Satyanatha Tirtha

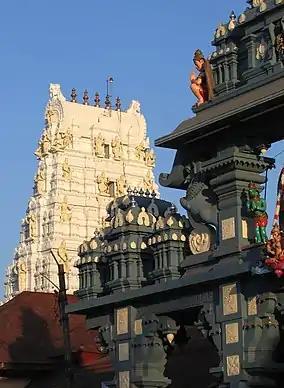
Udupi Sri Krishna Matha, a centre of Madhva Siddhanta

B.N.K. Sharma says, Satyanatha Tirtha was originally named Narasimhacharya. He was born into an Kannada-speaking Deshastha Brahmin family of scholars in 1648 in Miraj, now in the southern part of Maharashtra. His father's name was Krishnacharya Avadhani and his mother's name was Rukmini Bai. Before becoming pontiff of the monastic institution Uttaradi Math, he was known by three names after taking Sannyasa. He was first ordained Sannyasa as an ordinary ascetic with the name Vidyanatha Tirtha by Krishnadwaipayana Tirtha (the disciple of Vedavyasa Tirtha), for second time he was named Ranganatha Tirtha by Dandaparivritti of Vedanidhi Tirtha and finally for the third time by Satyanidhi Tirtha, with the name Satyanatha Tirtha. In 1660 he took the seat of Uttaradi Math as the peetadhipathi, taking the name Satyanatha Tirtha.